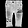
Label: Trouser